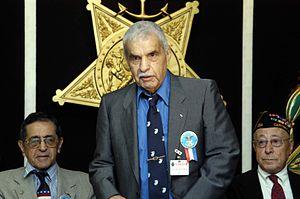
Guy Louis Gabaldon était engagé dans les marines pendant la Seconde Guerre mondiale. On lui attribue d'avoir capturé près de 1 000 soldats japonais et de nombreux civils durant la bataille de Saipan en 1944. Alors, seulement premier soldat de première classe, il fut d'abord récompensé par une Silver Star, mais il reçut plus tard une Navy Cross pour ses actions. Après la guerre, il vécut à Saipan plusieurs années. Guy Gabaldon était un américano-mexicain qui fut élevé par des nippo-américains. Ses actions à Saipan furent immortalisées dans le film Saipan, dont le rôle principal était joué par Jeffrey Hunter. Après la guerre, Gabaldon écrivit deux livres — Saipan: Suicide Island et America Betrayed.